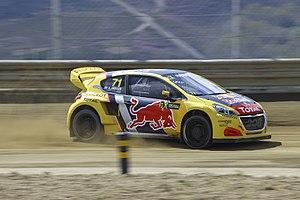
Kevin Hansen, né le 28 mai 1998 à Götene, est un pilote suédois de rallycross. Il est champion d'Europe de rallycross 2016 en catégorie Supercar au volant d'une Peugeot 208 WRX du Team Peugeot-Hansen Academy. Il est le fils du pilote suédois Kenneth Hansen.